Marienthal (Geisenheim)

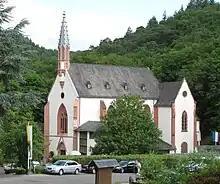
Kloster Marienthal

Marienthal Franciscan Monastery known for its "Marienwallfahrt" pilgrimage and for being the first monastery in the world to have a printing press.